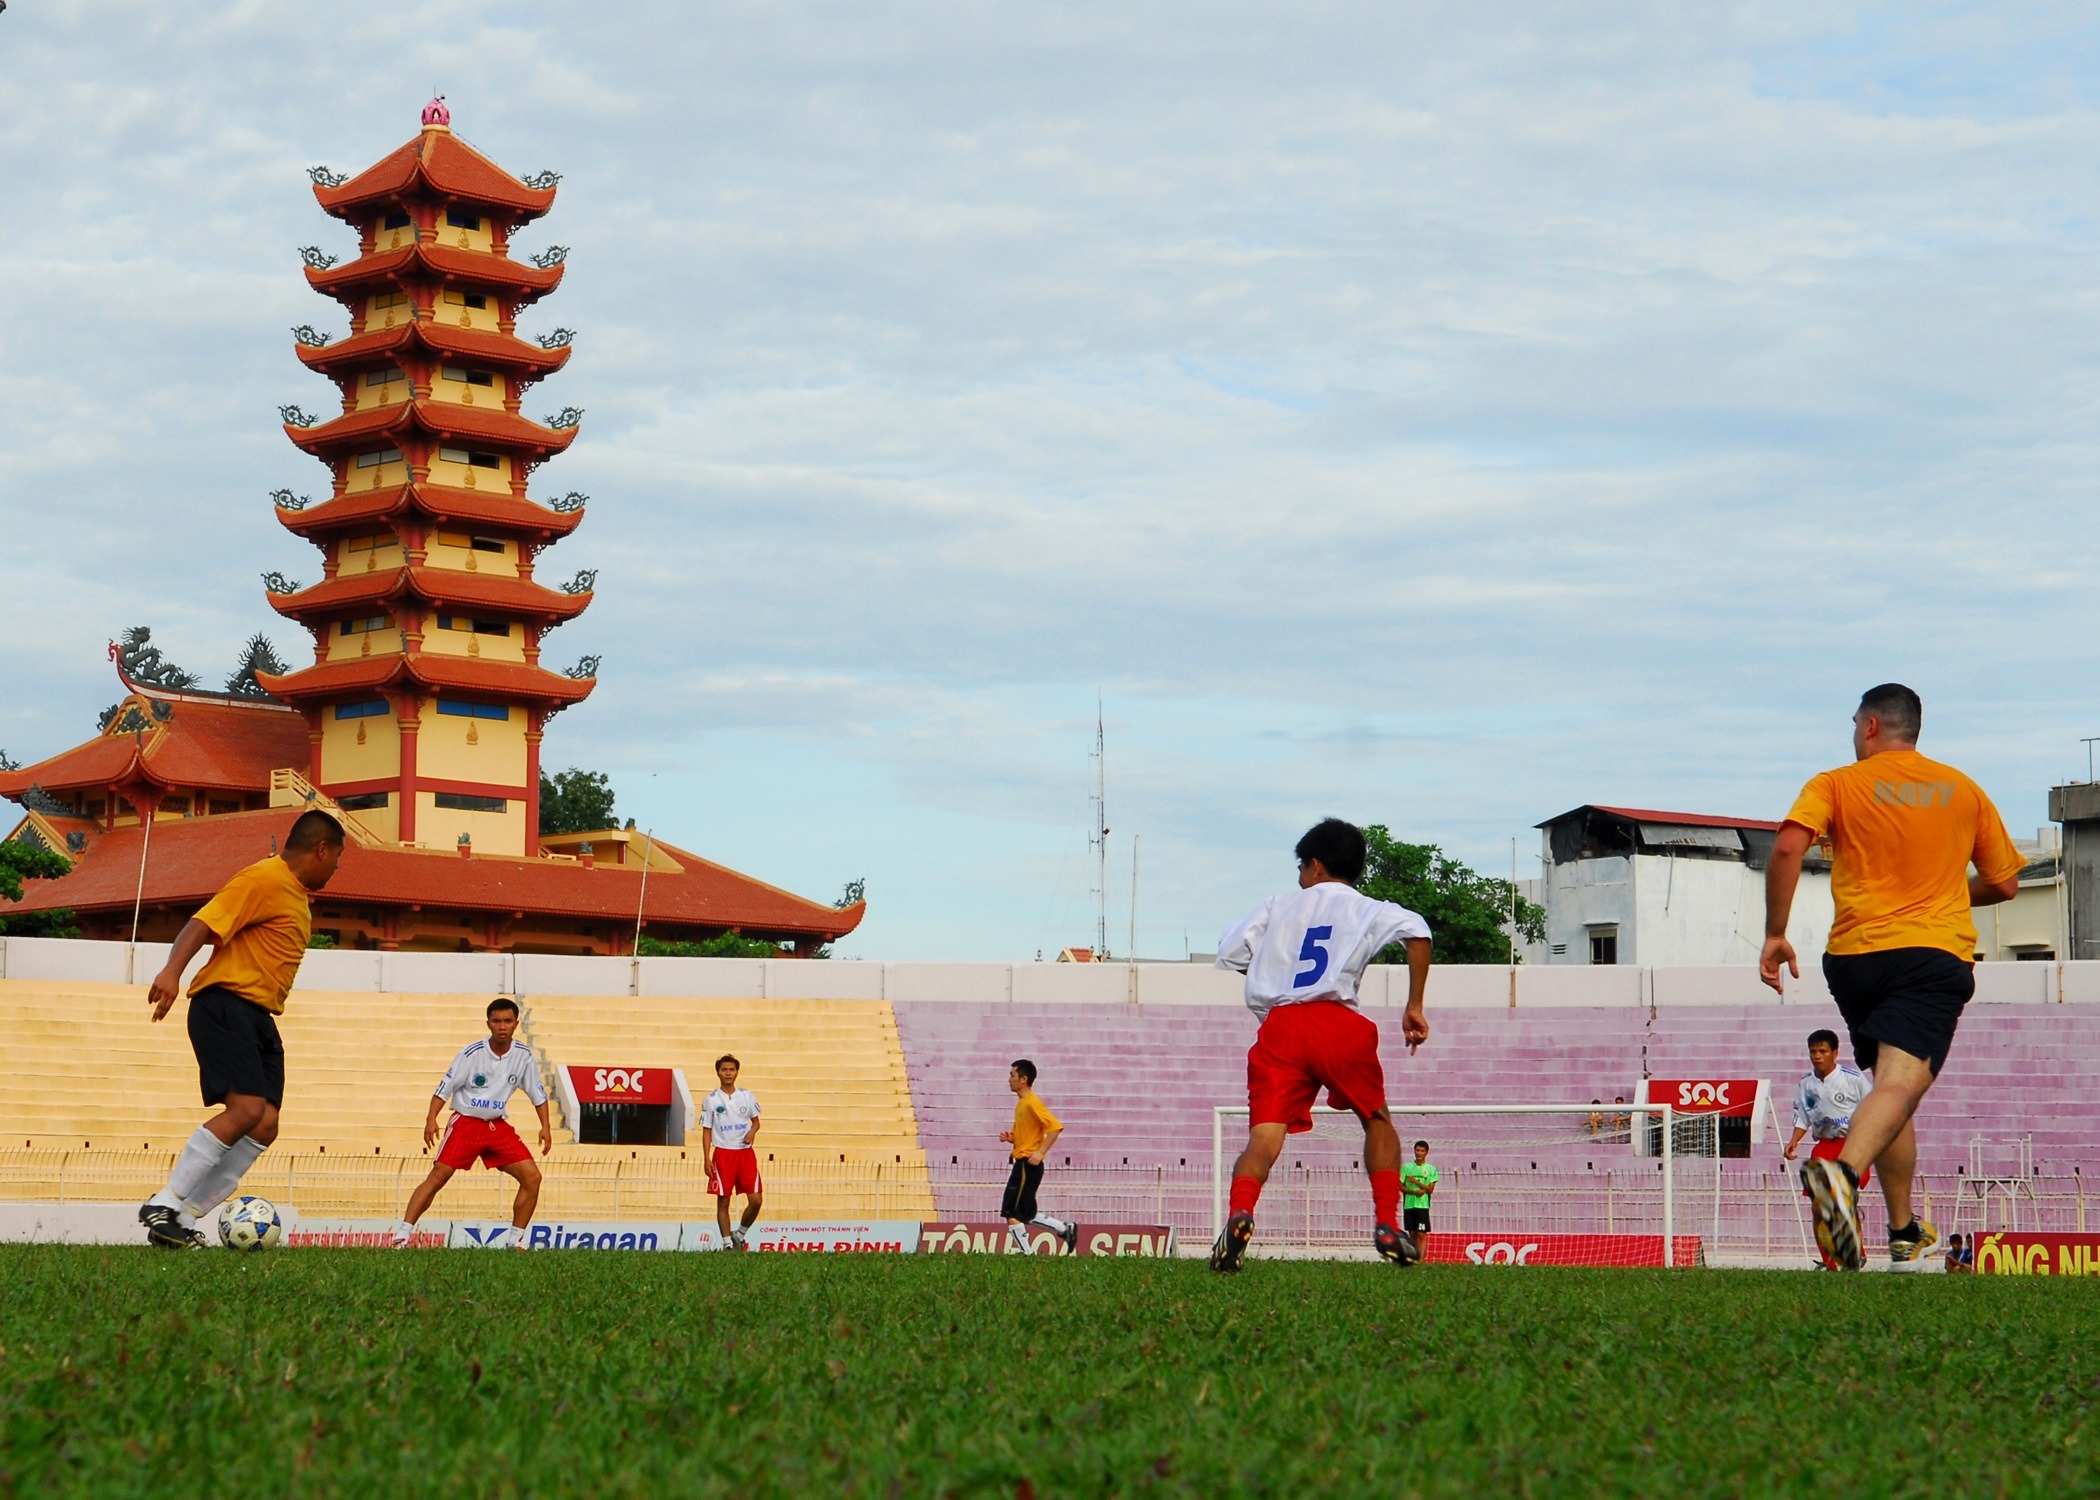
grass, architecture, plant, sky, field, running, building, recreation, soccer, tourism, football, leisure, player, race, competition, outside, clouds, fun, sports, players, athletics, tournament, vietnam, physical exercise, team sport, sport venue, endurance sports, competition event, quy nhon, multi sport event